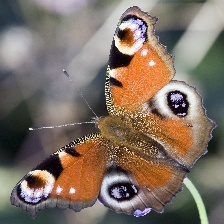
Species: PEACOCK
Butterfly family (ImageNet category): admiral